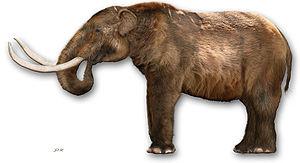
Les Proboscidiens, du grec proboskis qui signifie « trompe », sont un ordre de mammifères caractérisés par celle-ci. Ils ne sont représentés à l'heure actuelle que par les éléphants de la famille des éléphantidés.